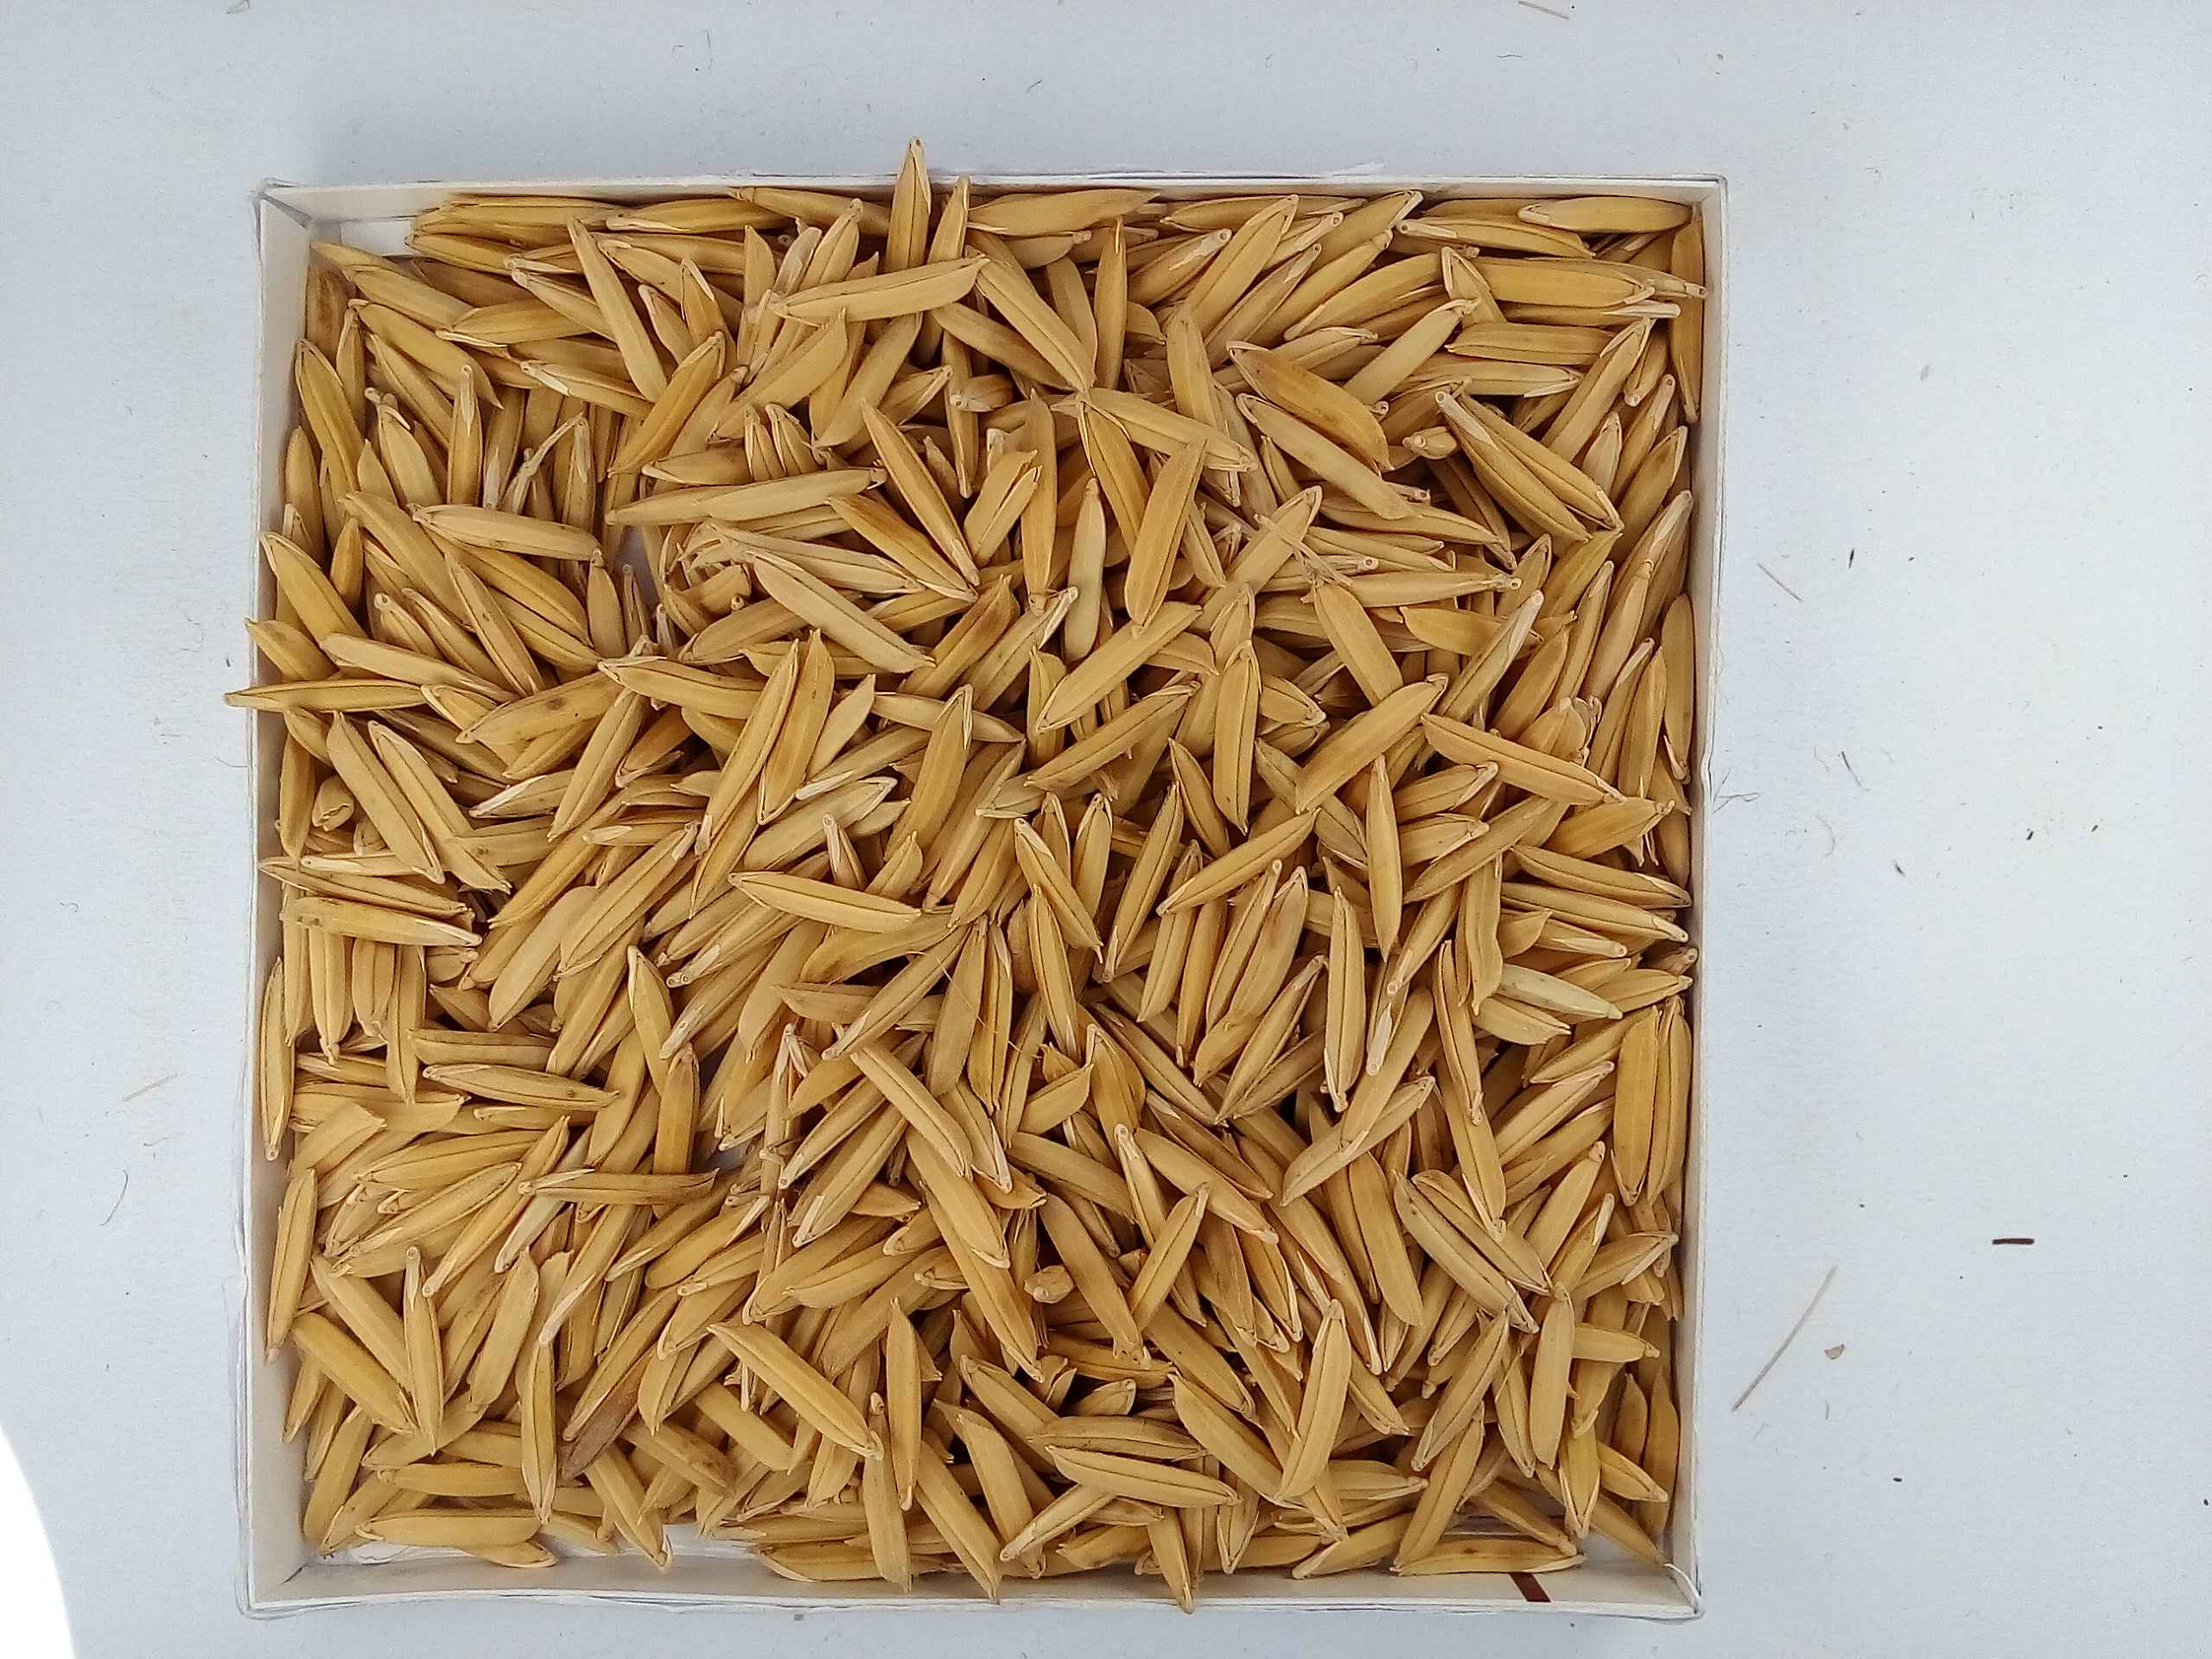
Rice seed variety: Unknown